Hall Pass

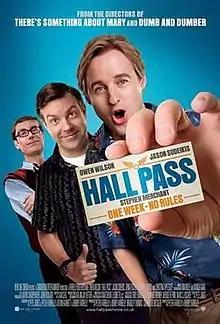
Theatrical release poster

Hall Pass is a 2011 American comedy film produced and directed by the Farrelly brothers and co-written by them along with Pete Jones, the writer/director of "Stolen Summer". It stars Owen Wilson and Jason Sudeikis.